Sexuality in ancient Rome

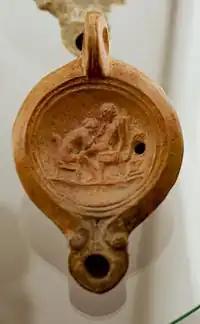
Fellatio on an oil lamp

If an owner found that his male slave was having a sexual relationship with a free woman, the law required that he warn the couple three times to break it off. If the affair continued, he had the right to take ownership of the woman. References to women from respectable families having sex with a male slave are infrequent, indicating that male writers were not preoccupied with the risk of it. Cicero offers no examples in either the gossipy parts of his letters or in court cases where he attacks the reputation of a woman: he accuses Clodia of incest and of running her house like a brothel, but not of sleeping with slaves. Not even Messalina or Sallust's Sempronia is accused in the hostile sources of having sex with a slave. Sex with a slave was among the trumped-up charges against Claudia Octavia, the wife of Nero, when Poppaea Sabina campaigned to take her place, but mostly it was a matter for innuendo or insult against a husband who failed to prevent it.